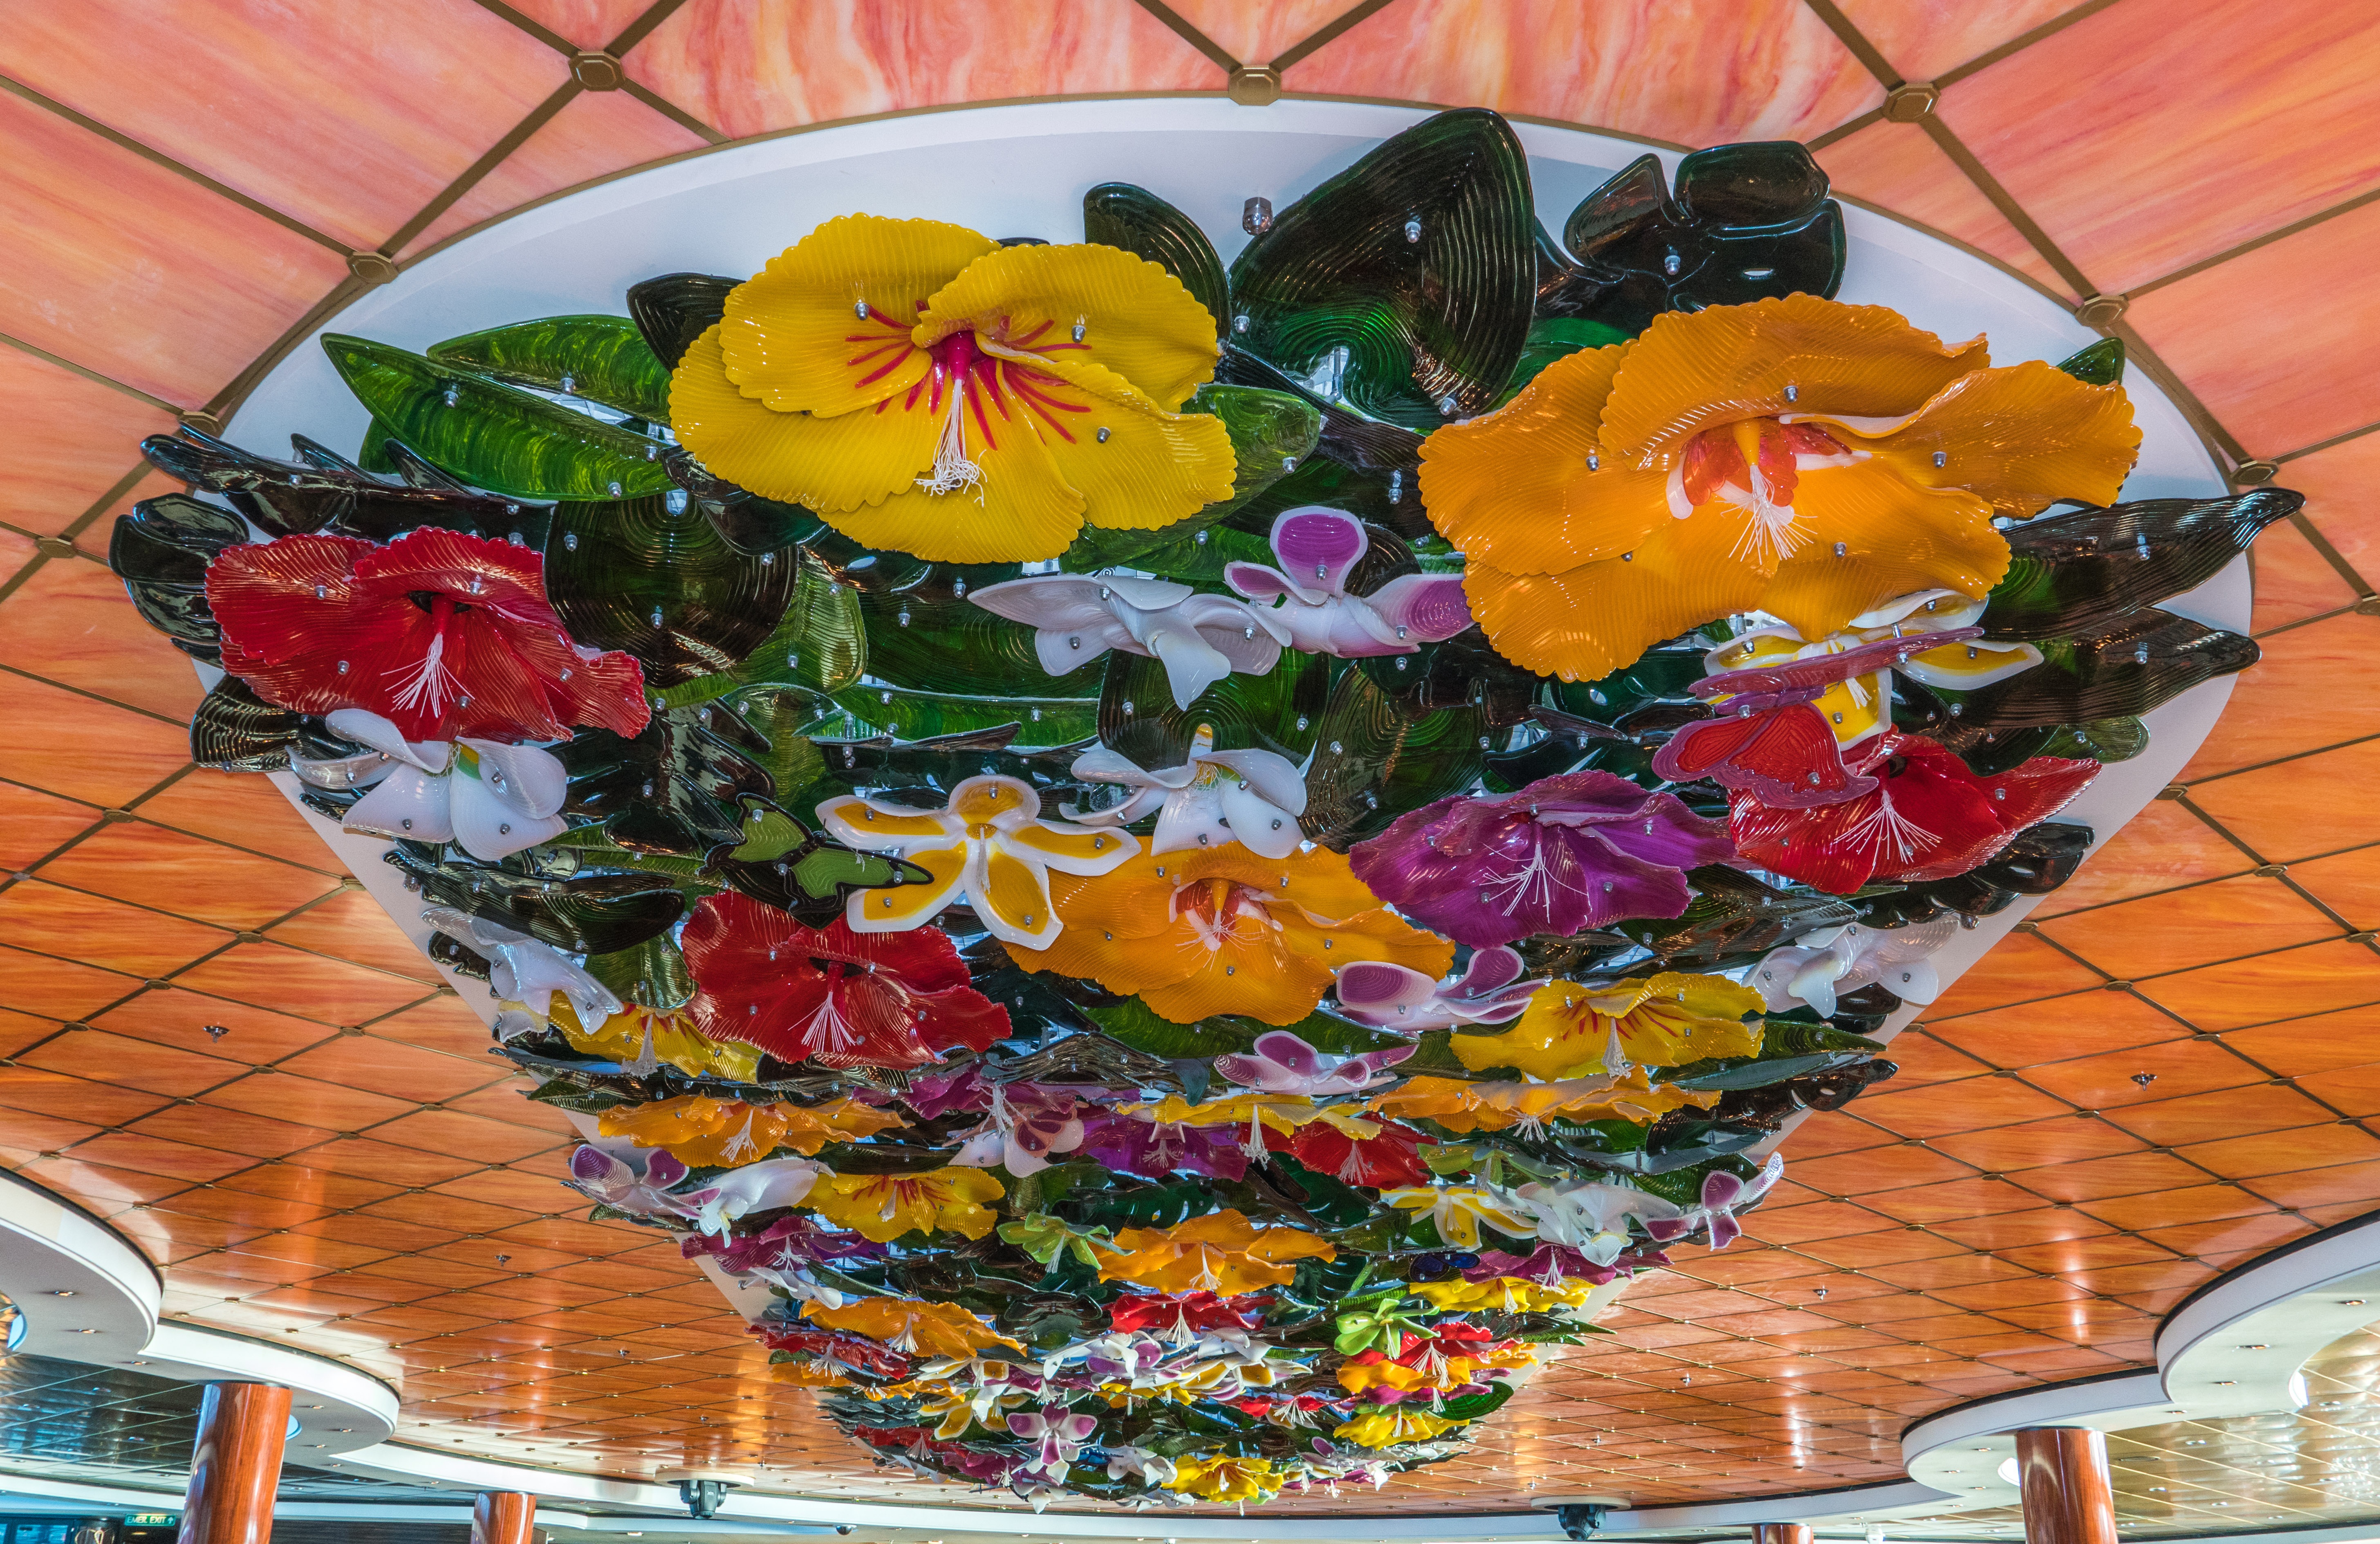
plant, flower, window, ceiling, colorful, flora, painting, illuminated, art, cruise ship, floristry, chihuly, norwegian jade, floral design, glass sculpture, flower arranging